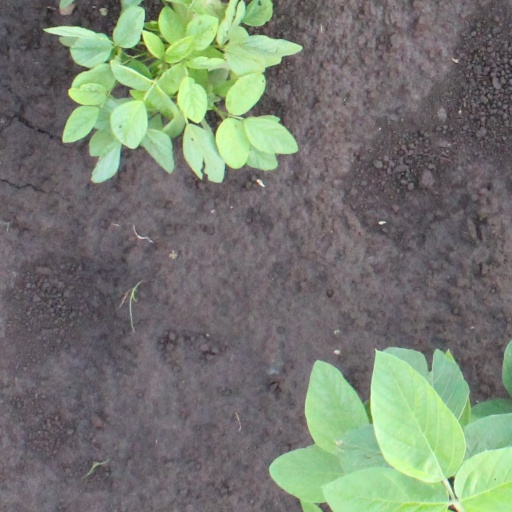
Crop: soybean